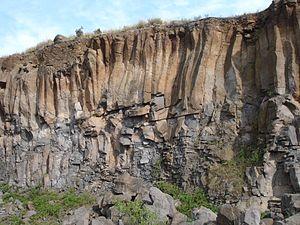
France, Hérault (34), Saint-Thibéry, Coulée basaltique en forme d'orgue